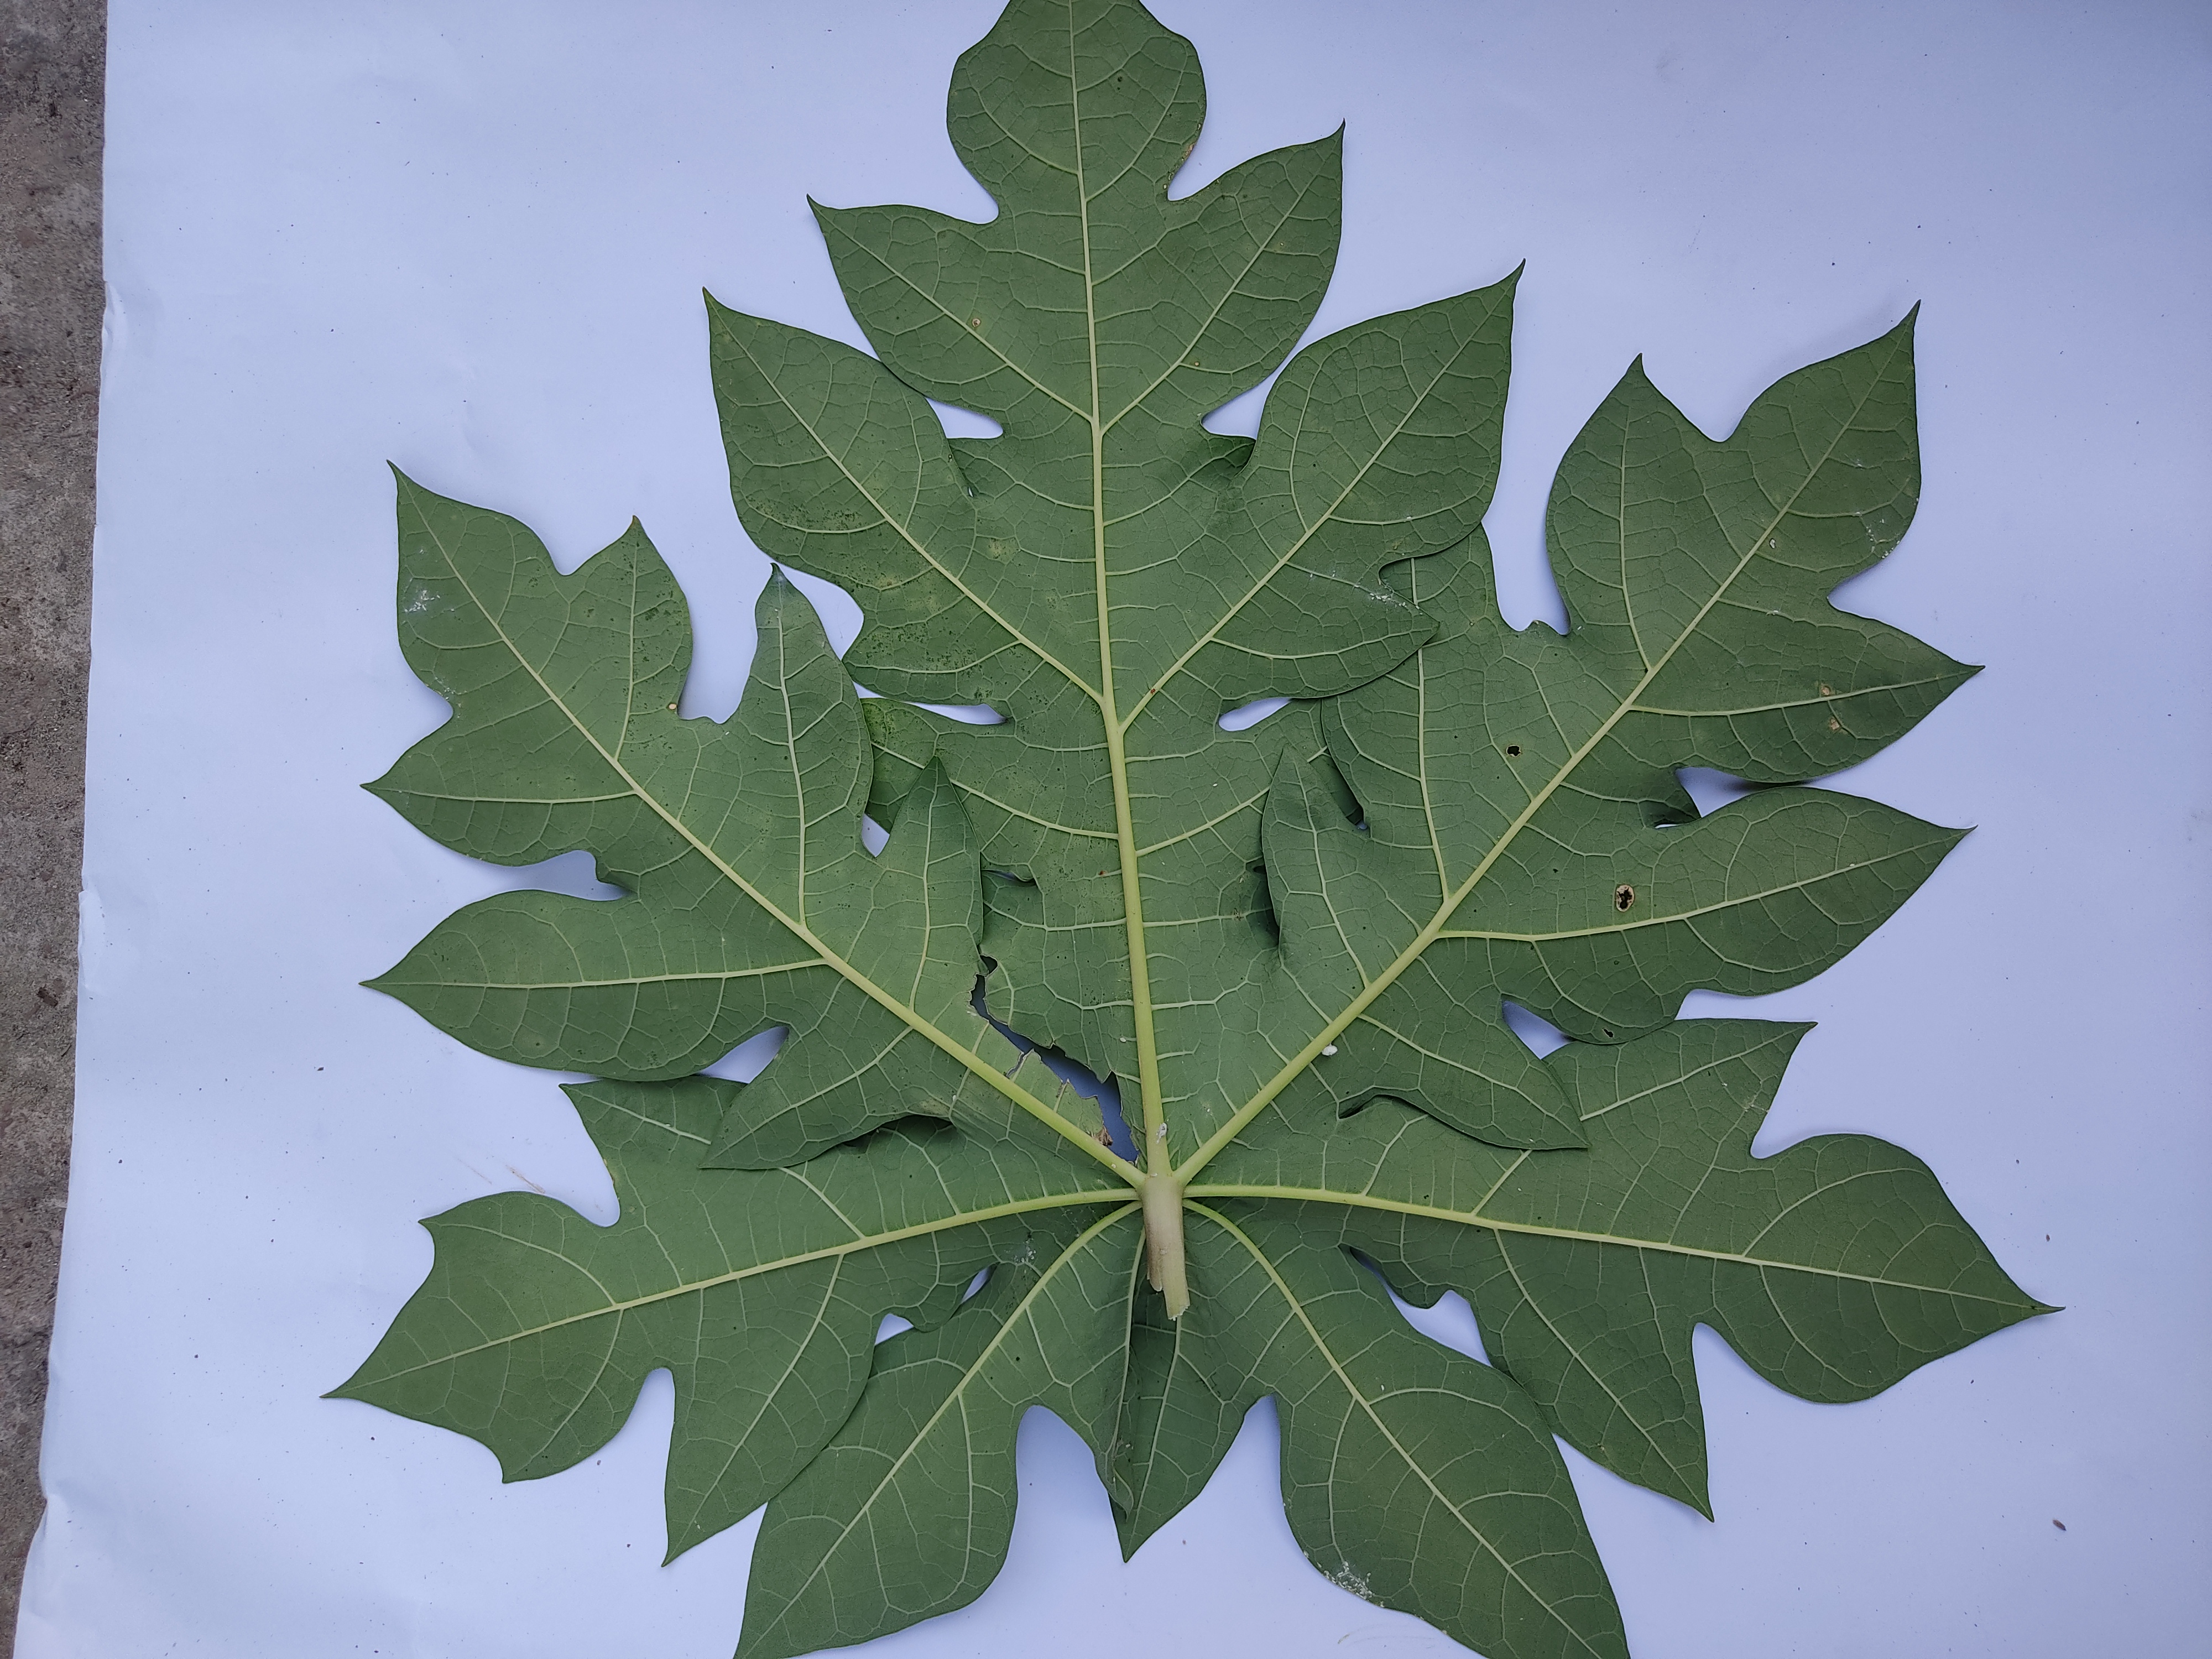
Label: Mealybug